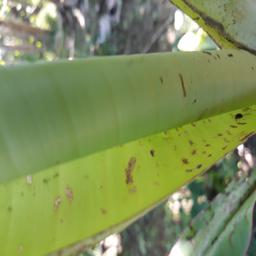
Label: BANANA APHIDS